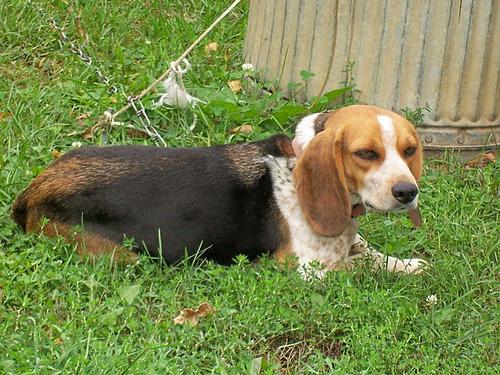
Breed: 276-n000113-beagle